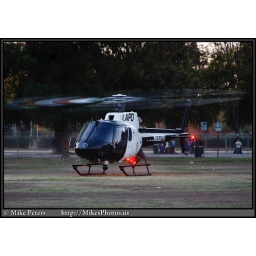
LAPD A-Star N662PD in the new black and white paint scheme @ San Fernando Valley Childrens Day